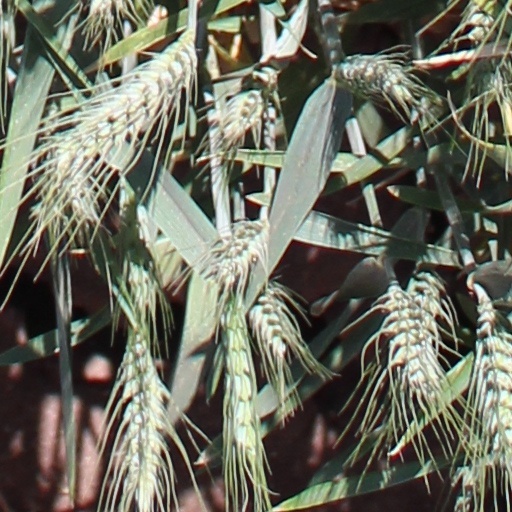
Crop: wheat